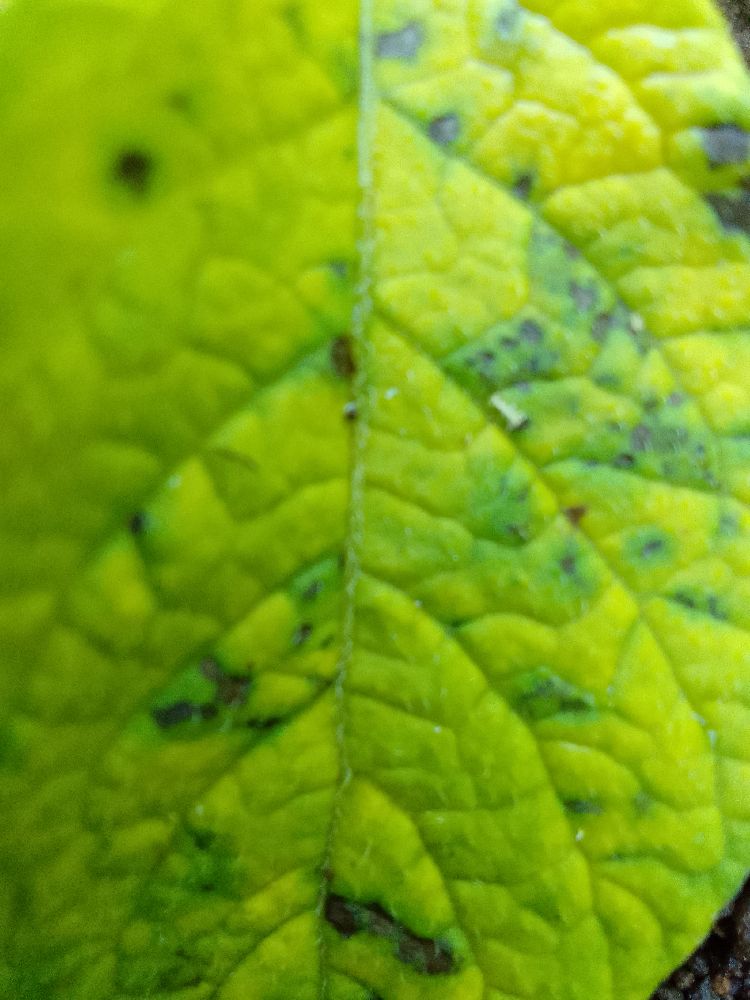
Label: Early blight